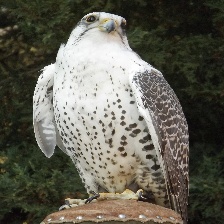
Species: GYRFALCON
Scientific name: FALCO RUSTICOLUS